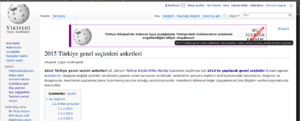
Banière affichée sur la Wikipédia turcophone à partir du 10 juin 2015 en réaction à la censure en Turquie de la page concernant les sondages sur les élections législatives turques de 2015 et d'autes contenus relatifs à la sexualité.
Wikipédia est sujette à la censure dans plusieurs pays, à des degrés divers. Dans certains cas, Wikipédia est censurée dans le cadre d'une censure de l'Internet. Dans d'autres, l'encyclopédie est partiellement censurée dans le but de prévenir la consultation d'informations jugées inappropriées ou offensantes.
Le blocage de Wikipédia en Turquie est l'impossibilité pour tous les internautes de Turquie d’accéder à une quelconque version de l’encyclopédie numérique en ligne du 29 avril 2017 au 15 janvier 2020, la Turquie accusant Wikipédia de participer à une campagne de dénigrement du pays.